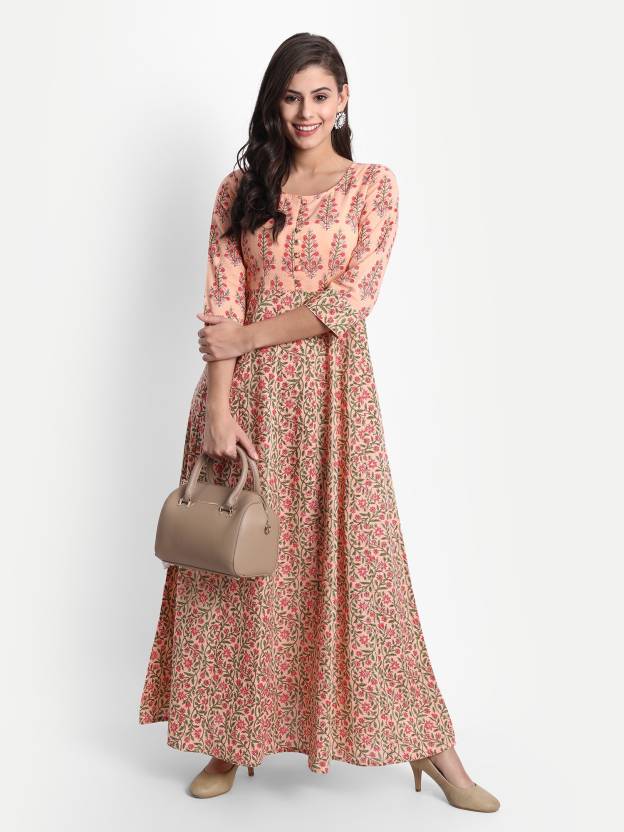
Product: Women Fit and Flare Orange Dress
Price: ₹854
Colors: Orange